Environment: real
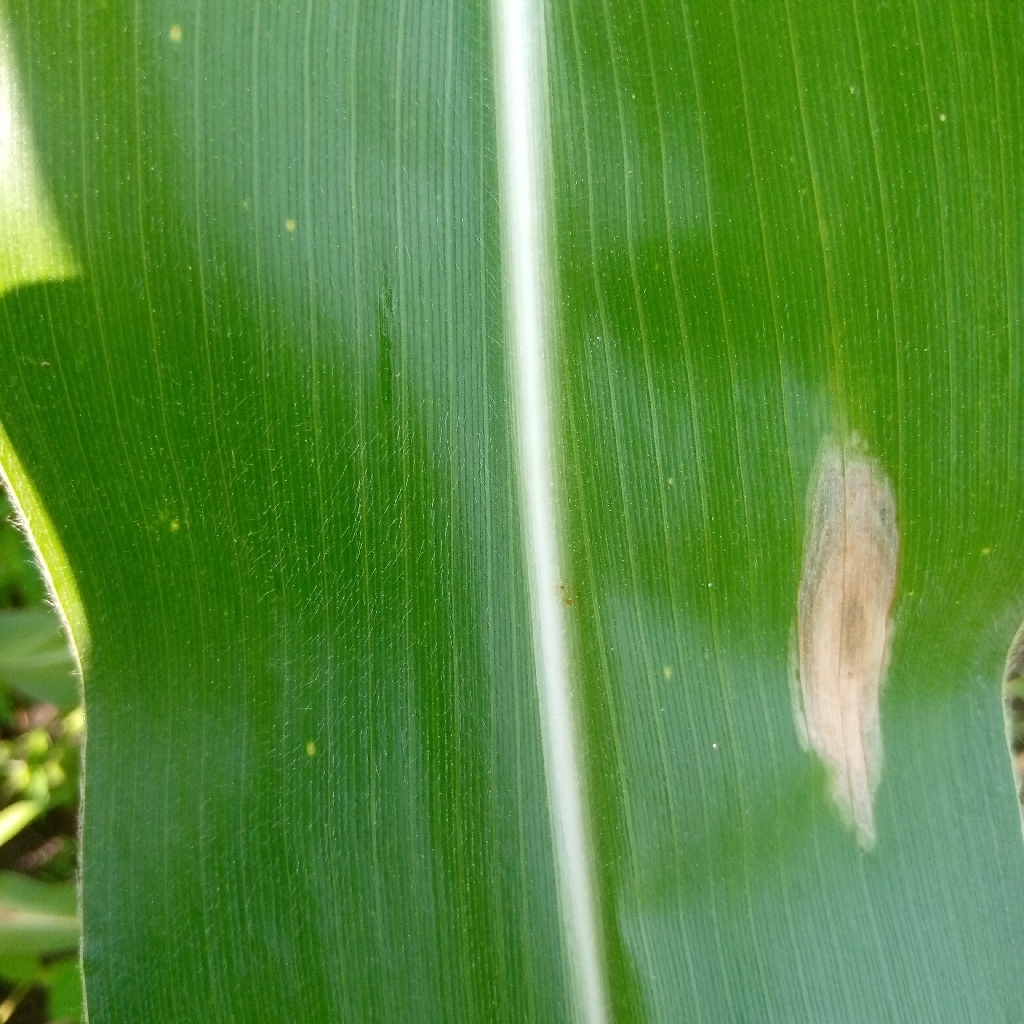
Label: northern_corn_leaf_blight